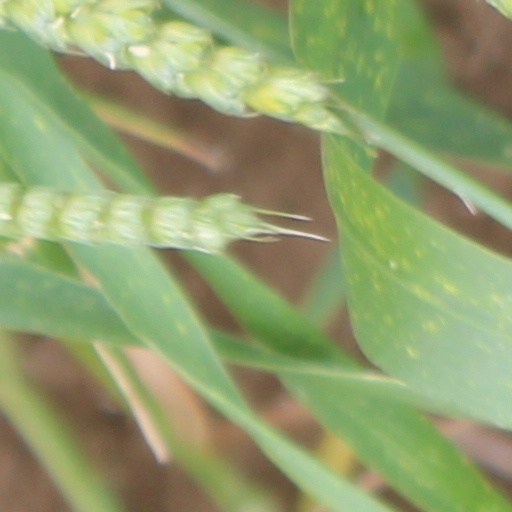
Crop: wheat